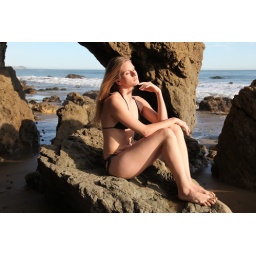
Photoshoot of a pretty model with long blonde hair and blue eyes in a black bikini.